Slug (railroad)

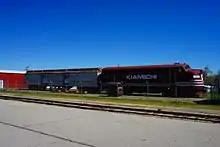
Kiamichi Railroad EMD F7 slug No. SL1 on display outside the Frisco Depot Museum in Hugo, Oklahoma

A snail, often confused with a slug, is a cabless locomotive with a prime mover but no traction motors. Like a slug, a snail is incapable of operating under its own power.